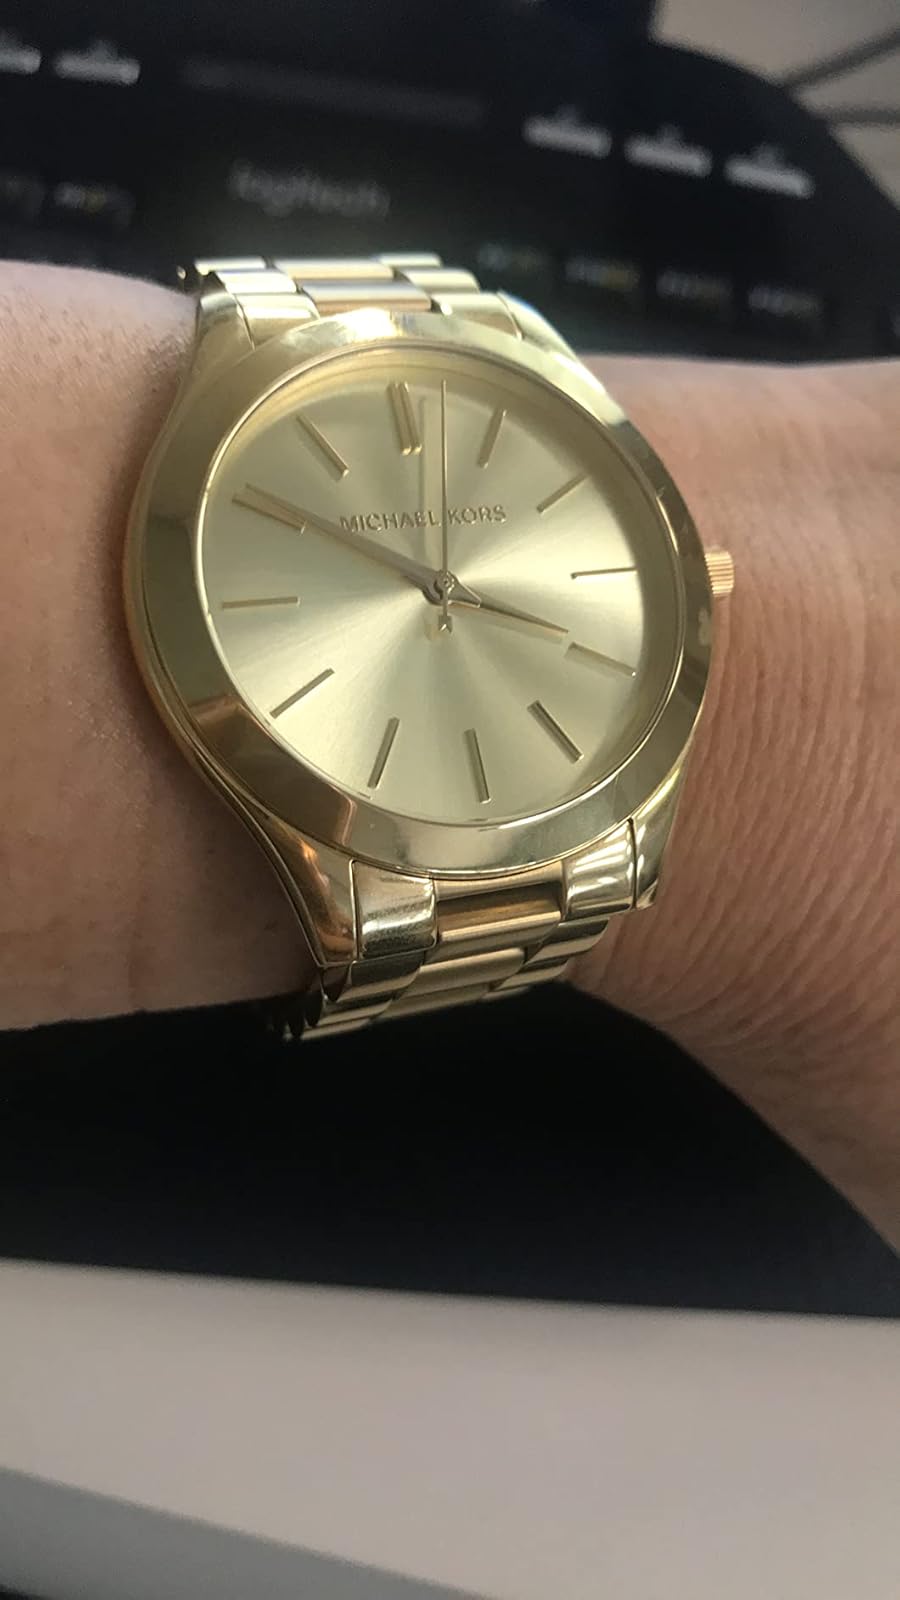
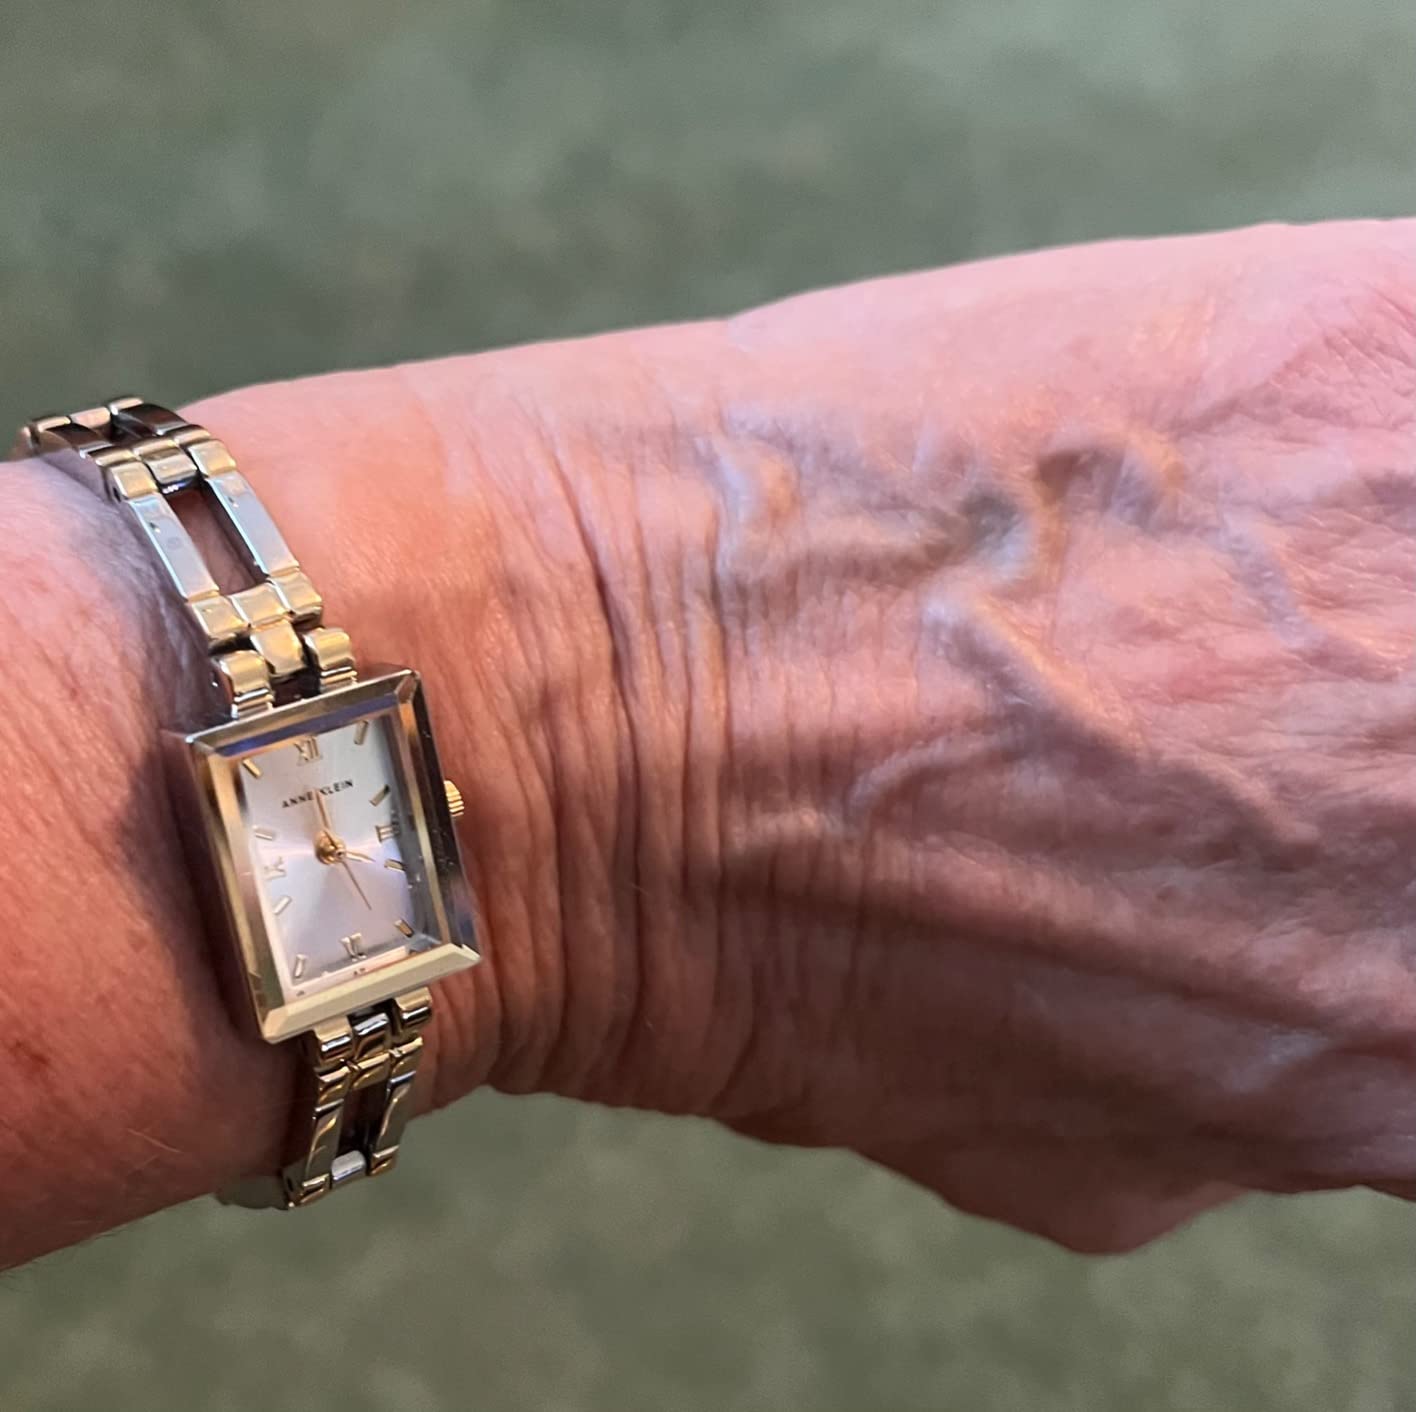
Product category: accessories_watch
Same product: no